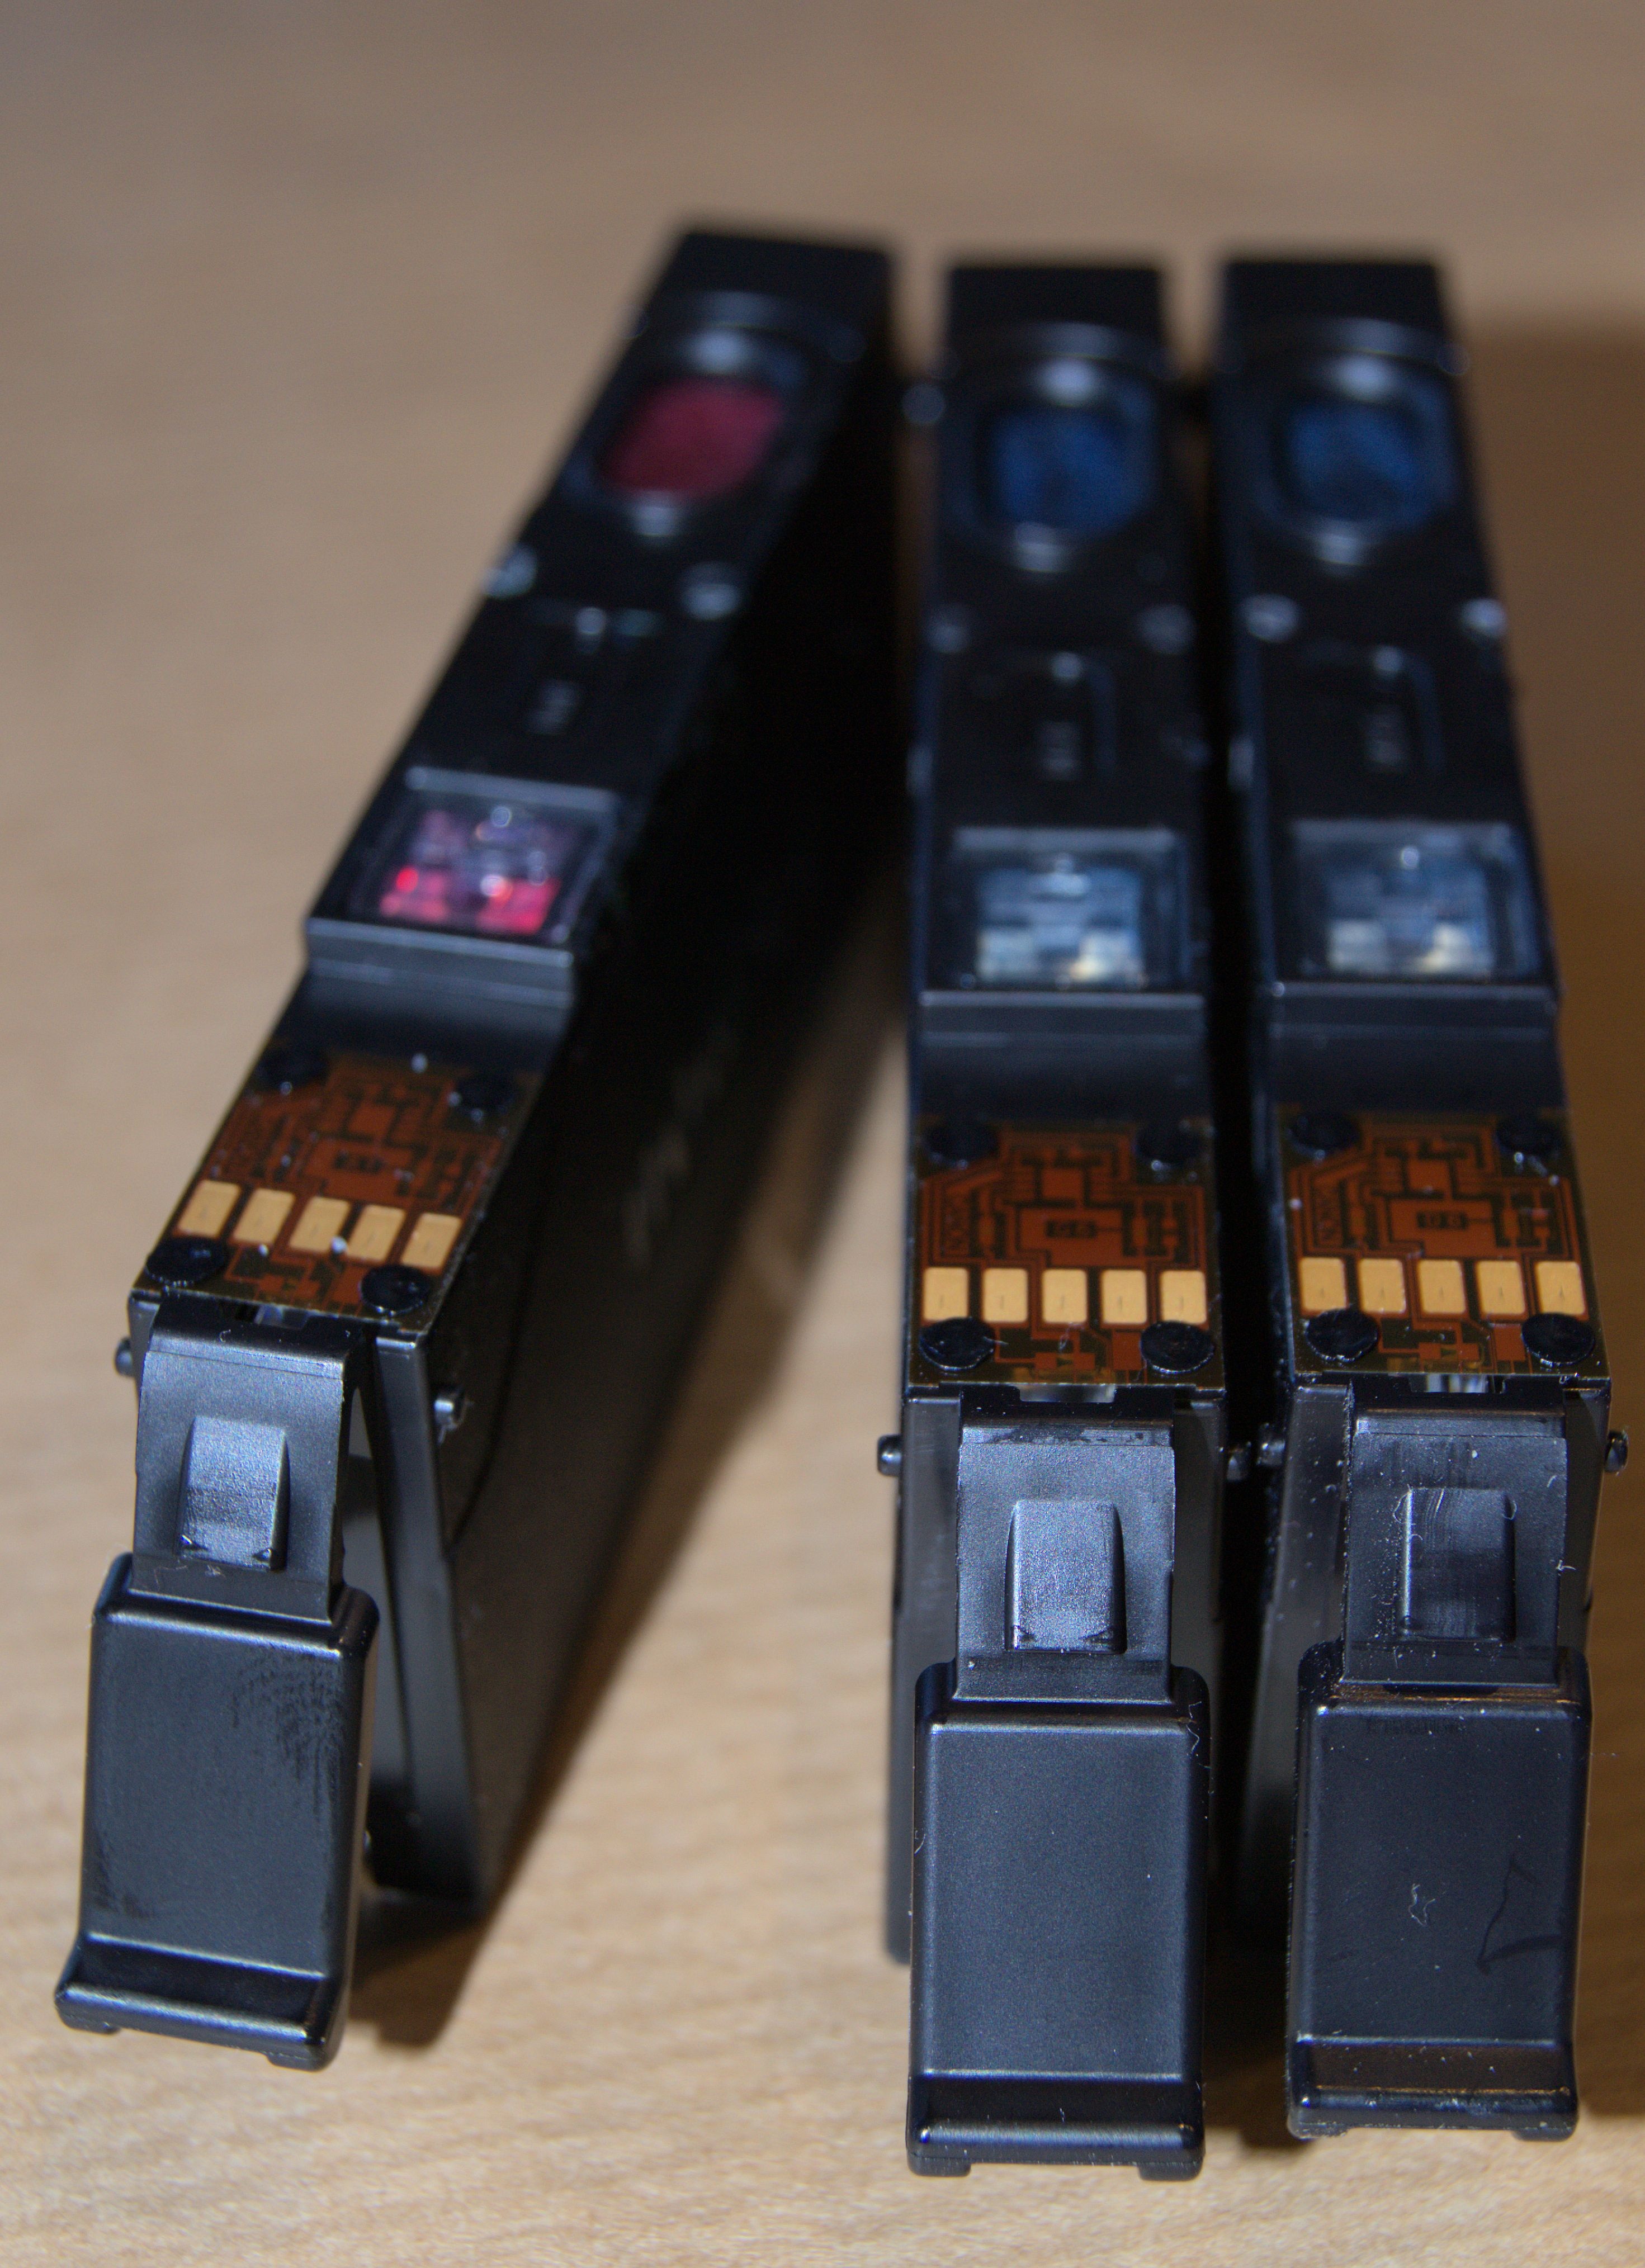
computer, technology, office, gadget, mobile phone, close up, electronics, hardware, pc, computer accessories, personal computer hardware, printer cartridge